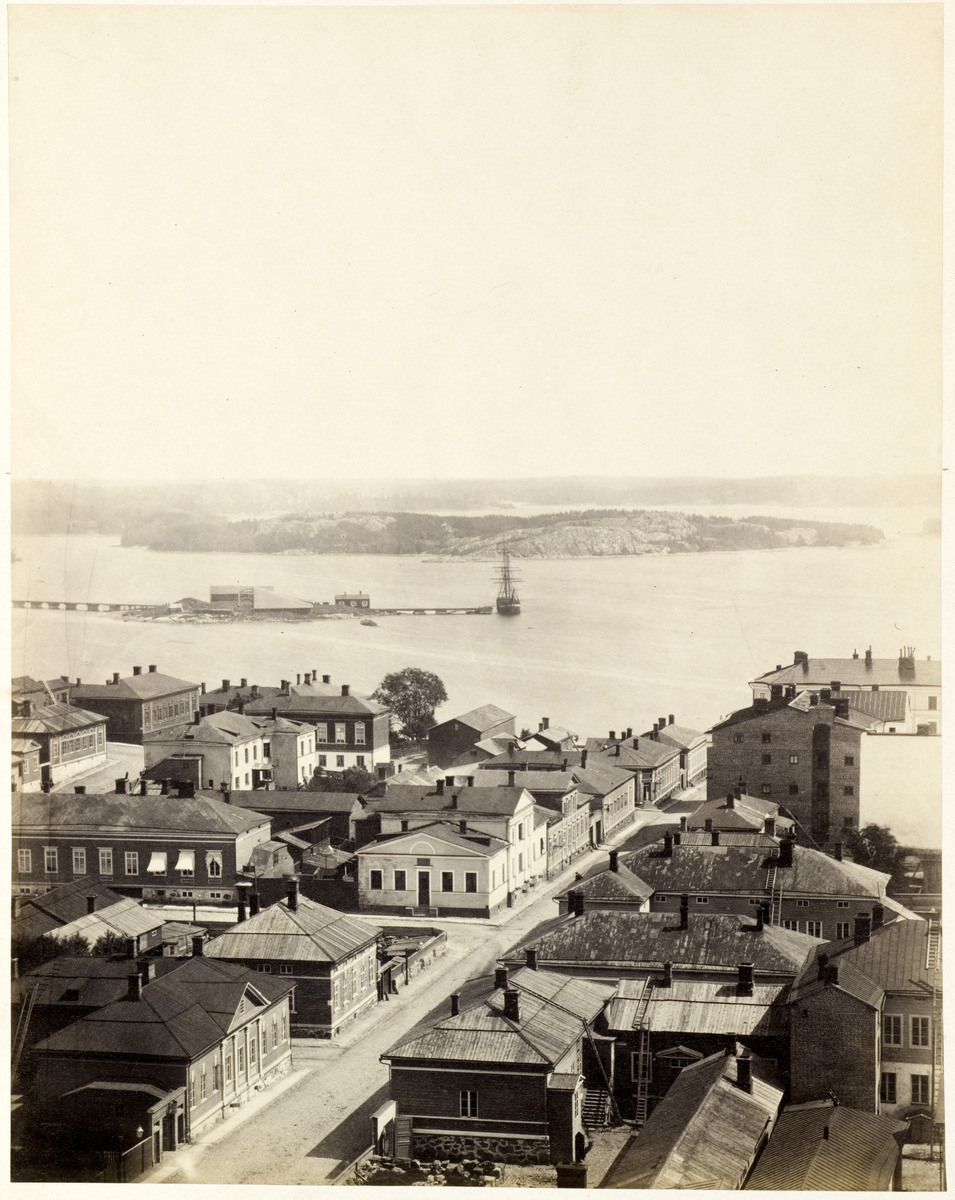
Panoraama Nikolainkirkon tornista, kuva 16
sisällön kuvaus: Panoraama Nikolainkirkon tornista, kuva 16. Etualalla Kirkkokatu. Pohjoissataman edustalla näkyy Tervasaari, jonka laituriin on ankkuroitunut purjelaiva. Taaempana näkyy Korkeasaari. mustavalkoinen
Kuvaaja: Hoffers, Eugen, valokuvaaja
Ajankohta: kuvausaika 1866
Paikka: Suomi, Uusimaa, Helsinki, Kruununhaka Helsinki
Aiheet: kadut, tiilirakennukset, puurakennukset, saaret, merivesi, laivat purjelaivat